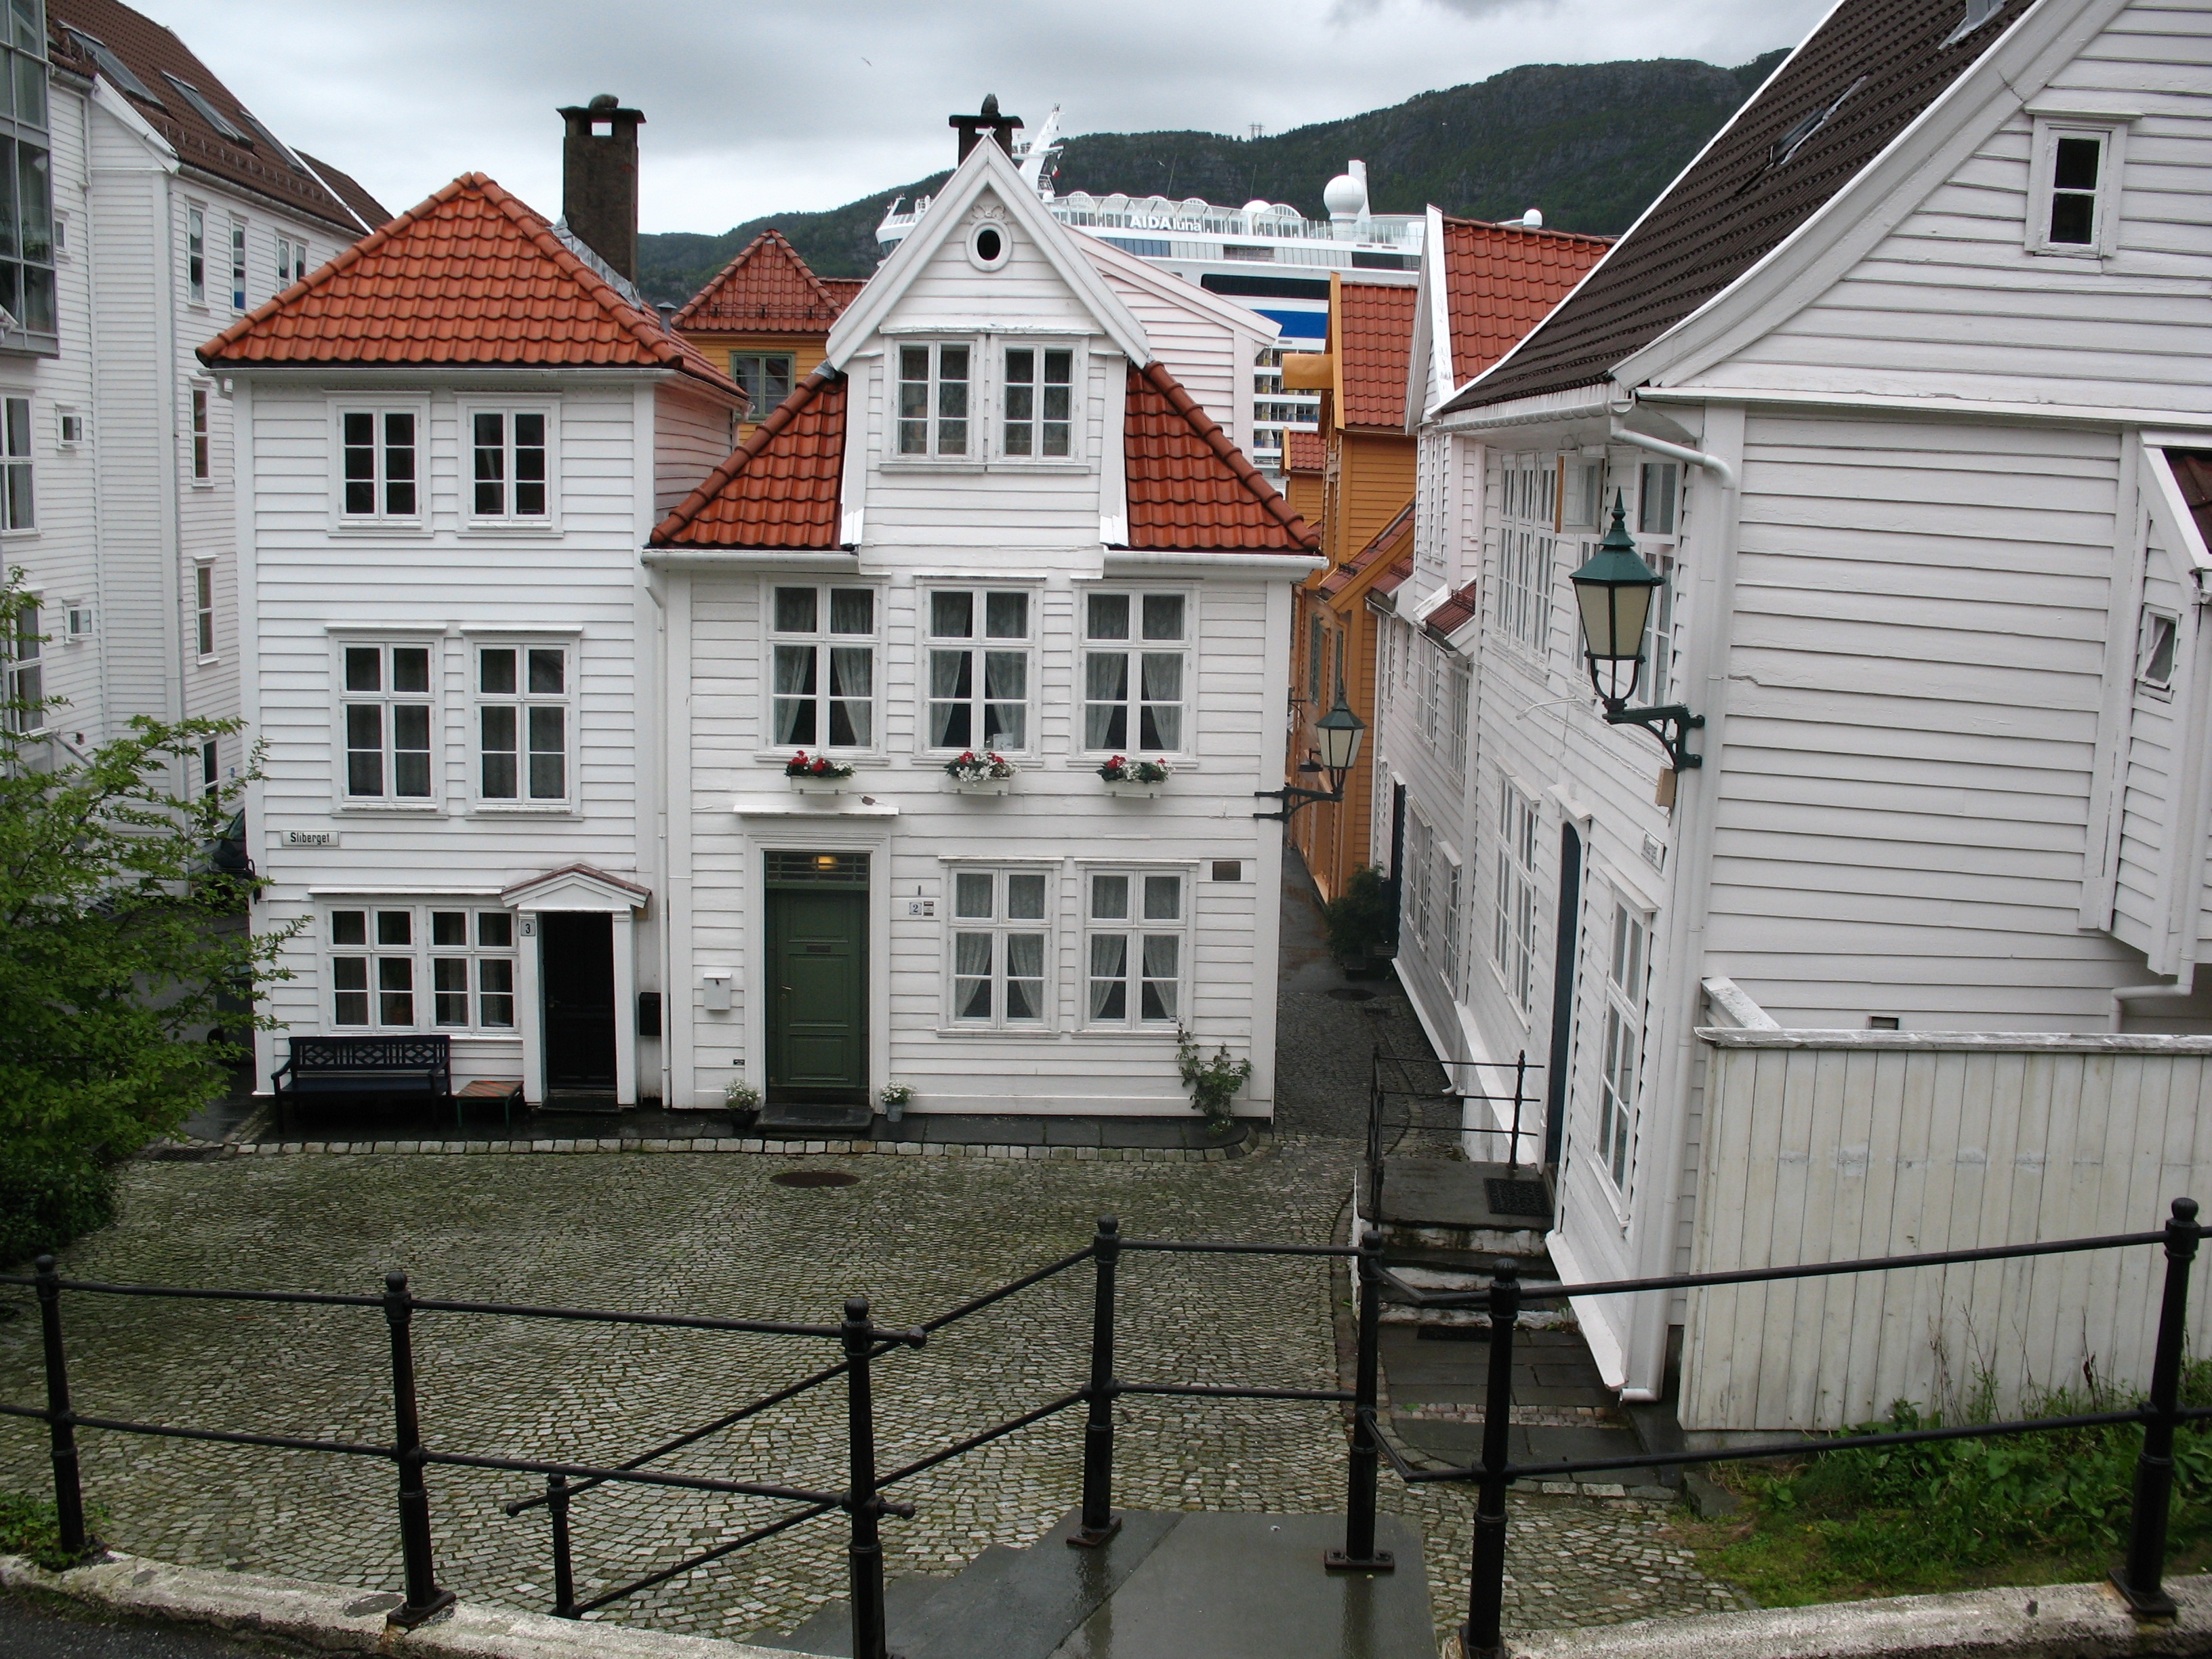
architecture, wood, white, house, town, building, city, home, cottage, facade, property, bergen, estate, norway, neighbourhood, urban area, residential area